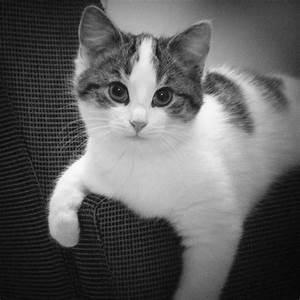
cat